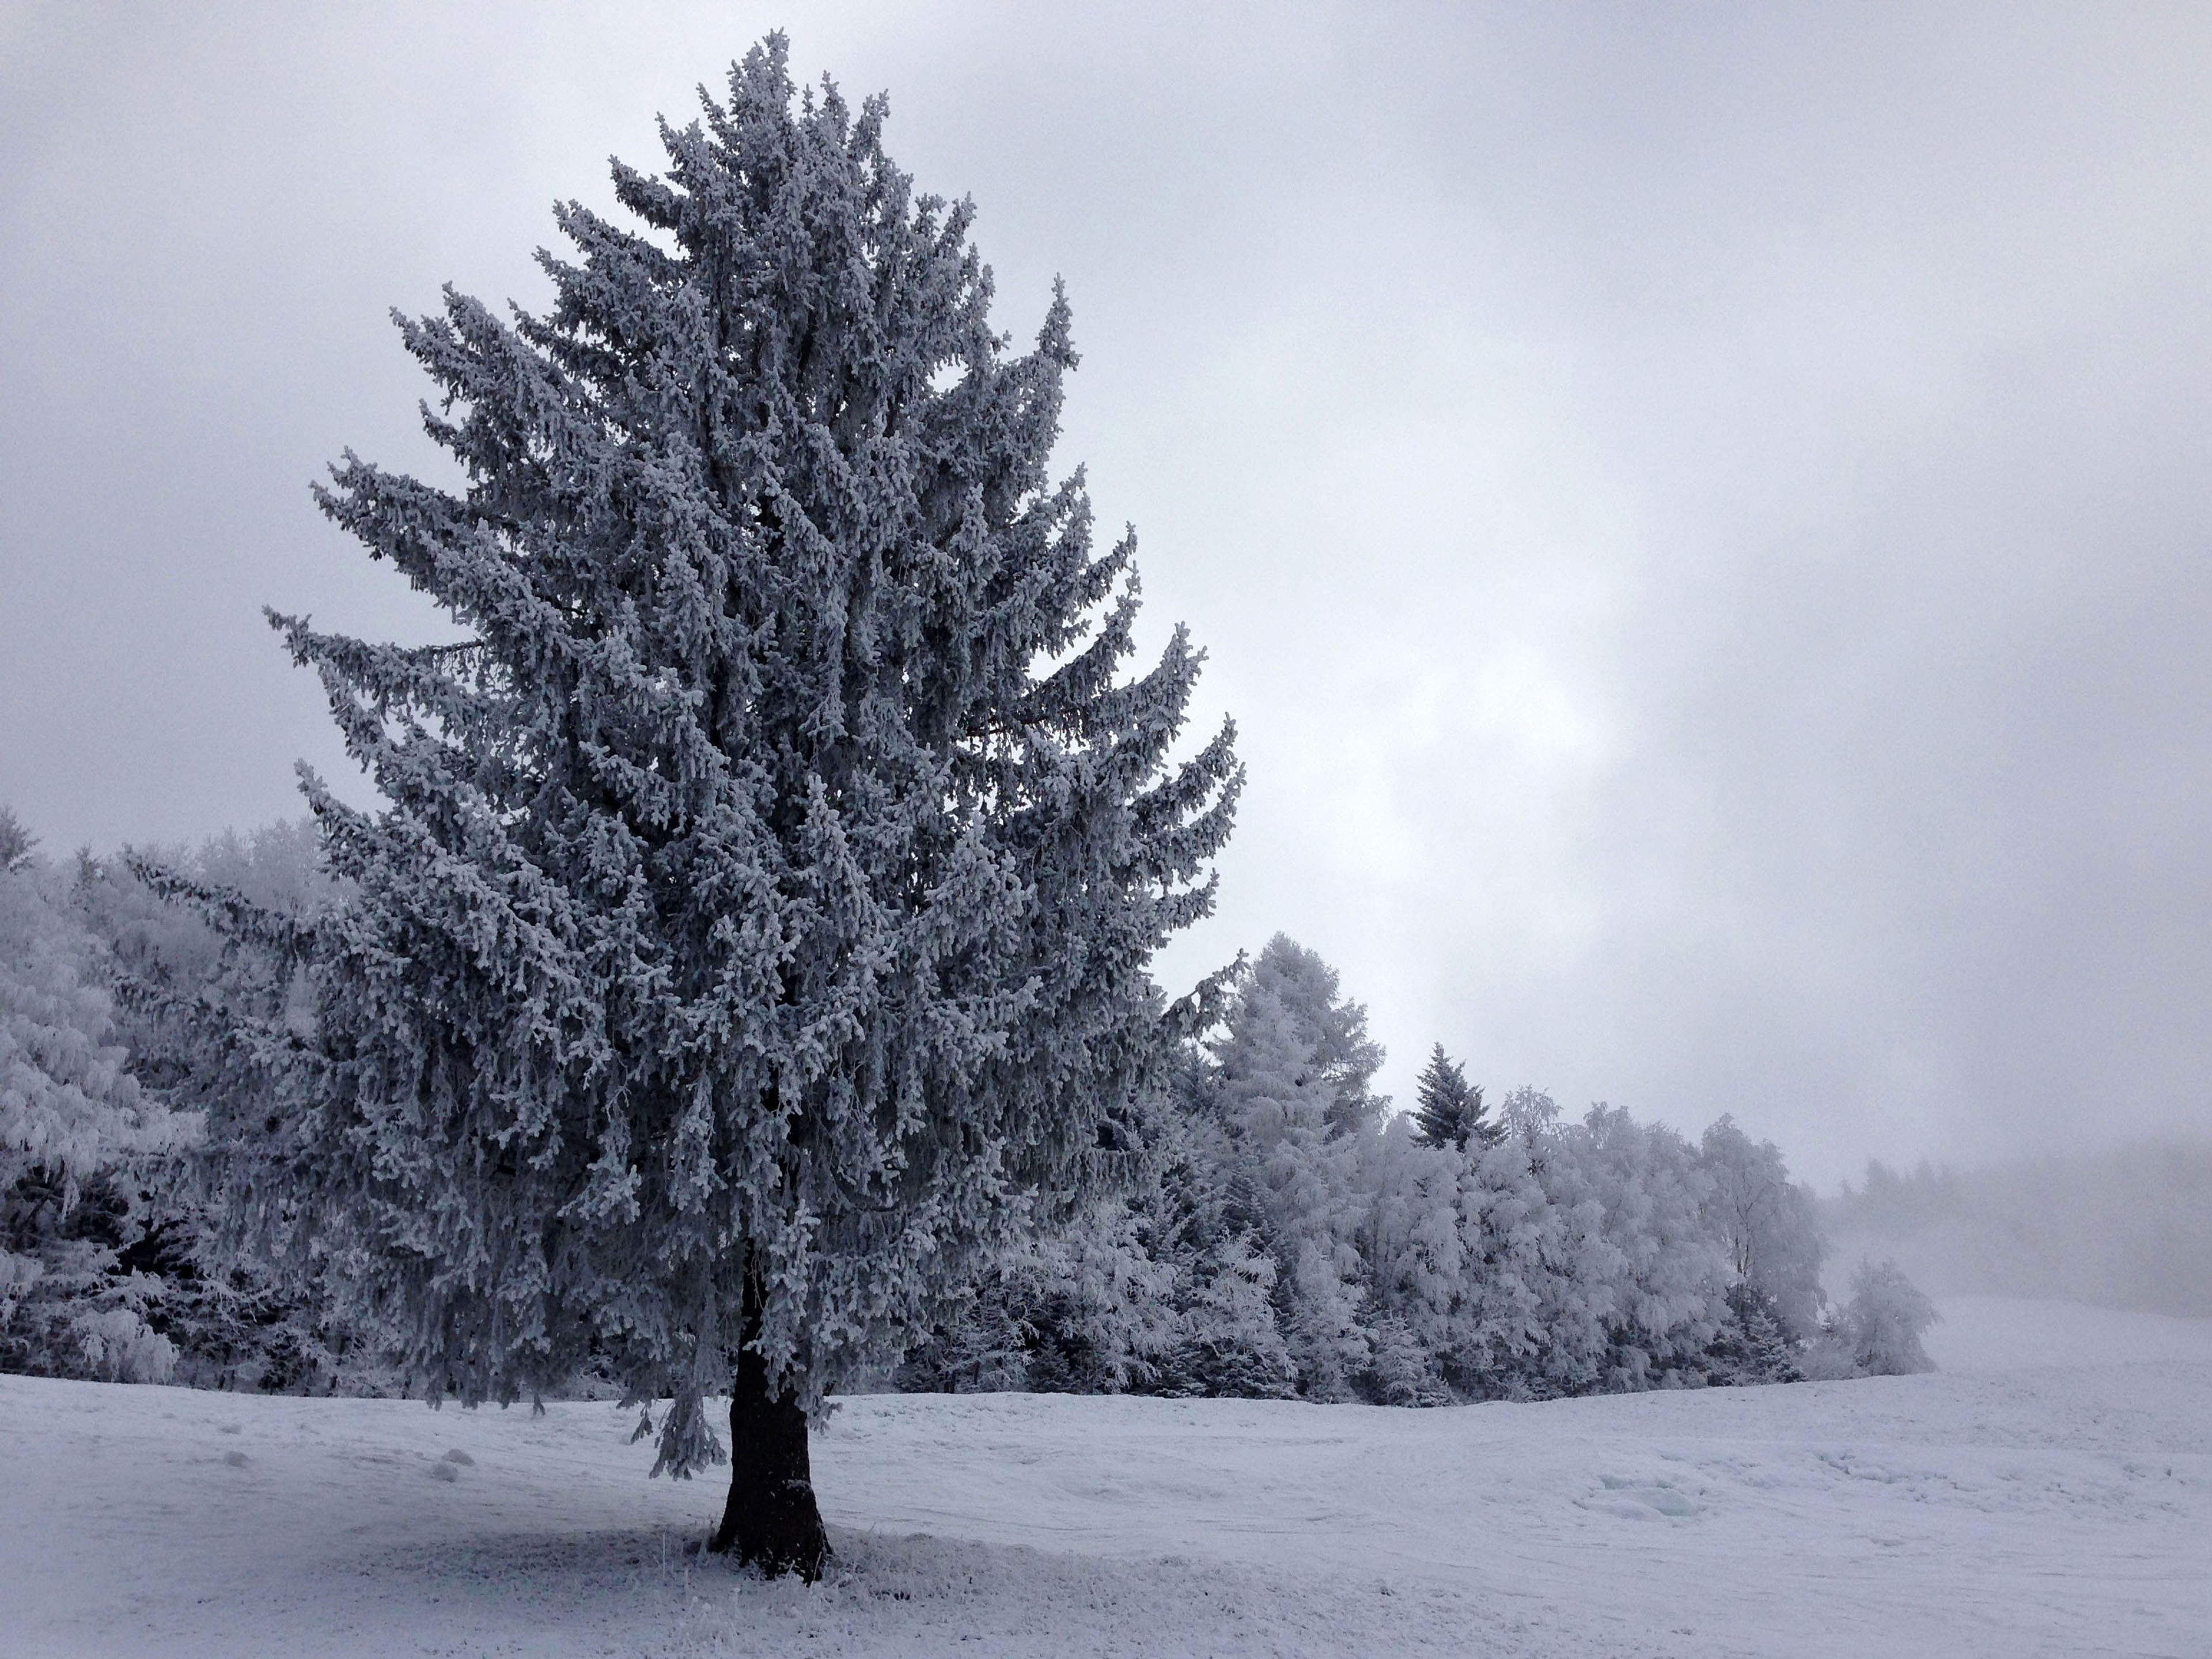
tree, nature, branch, snow, winter, black and white, plant, frost, ice, weather, snowy, season, spruce, wintry, freezing, atmospheric phenomenon, woody plant